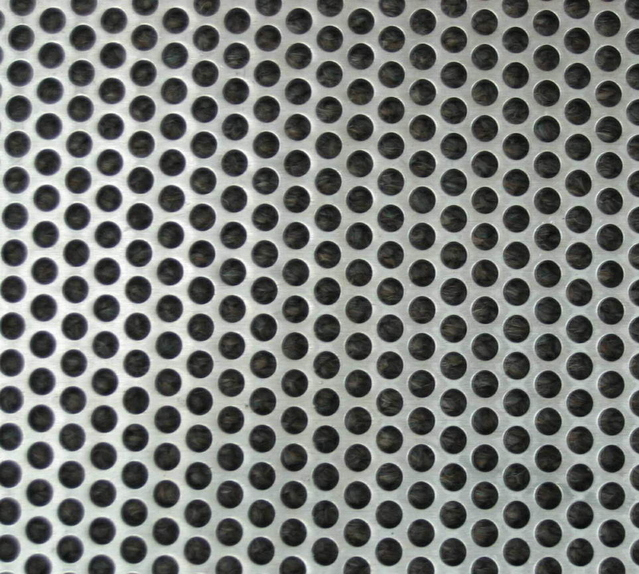
Texture: perforated